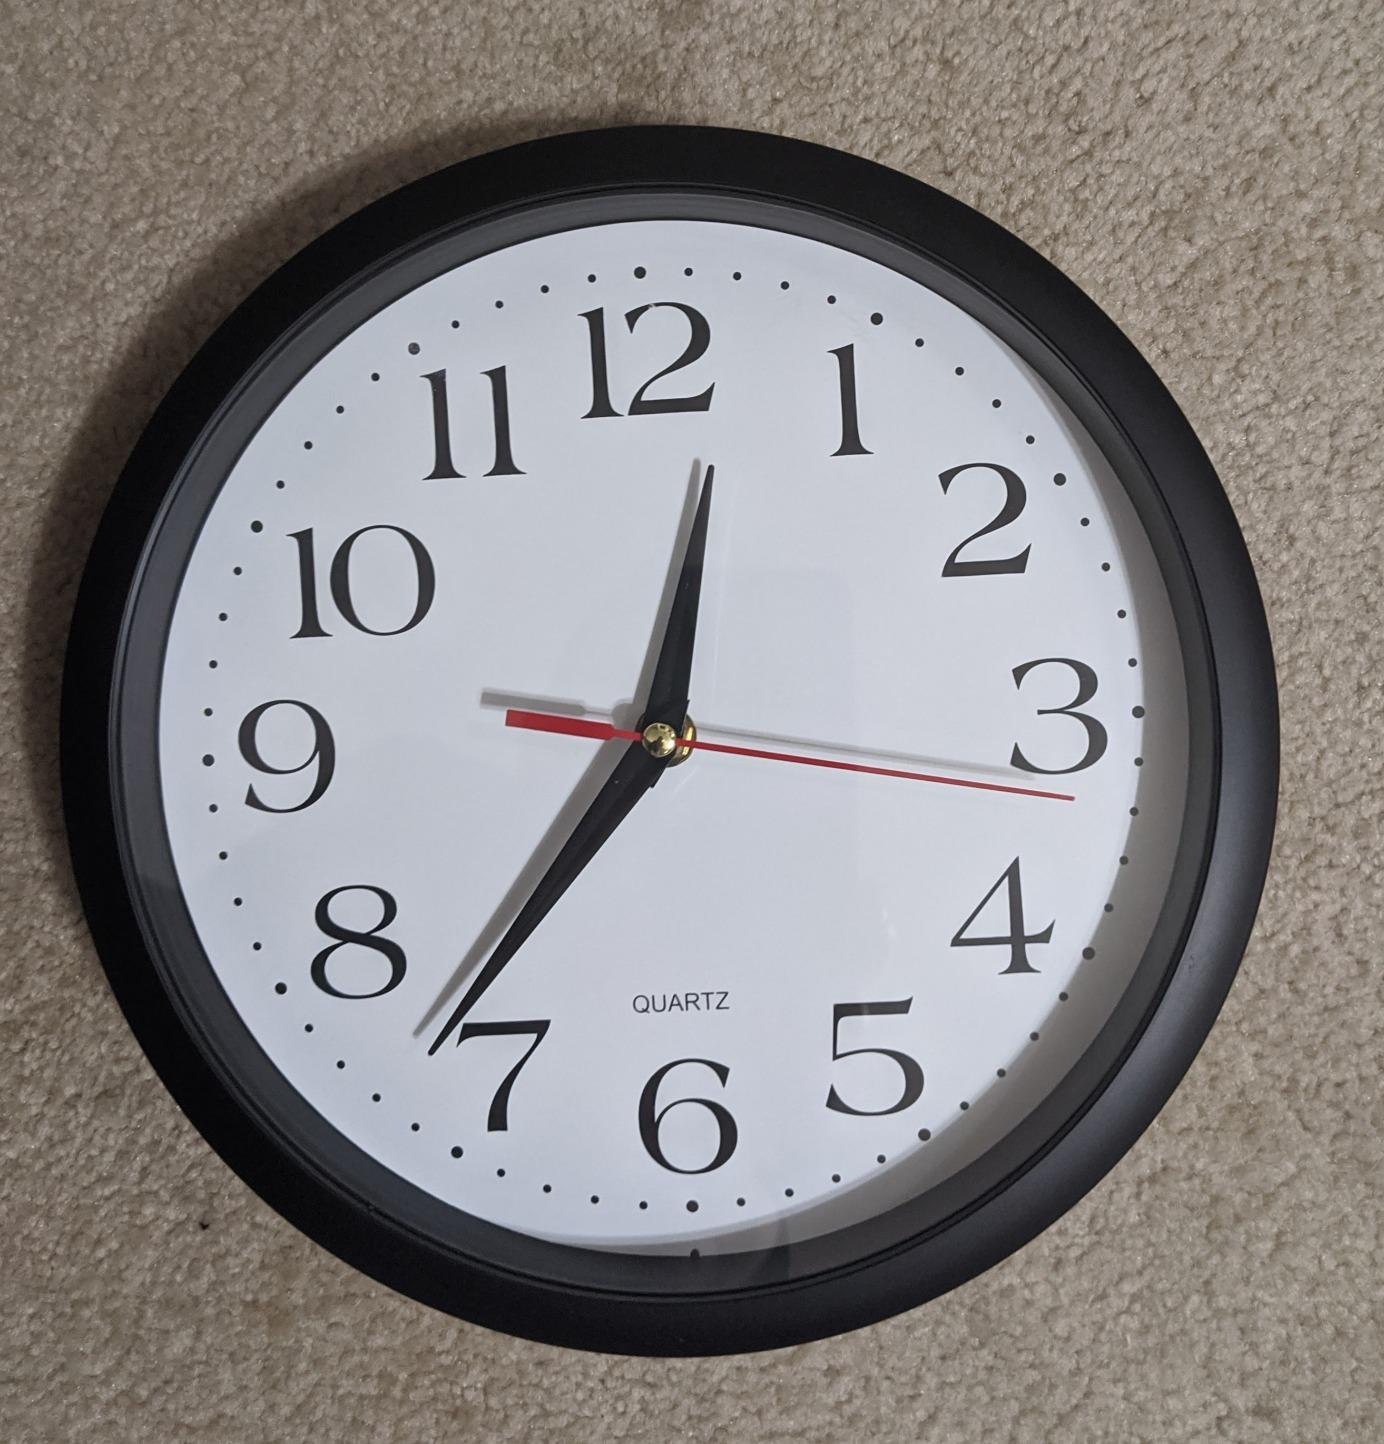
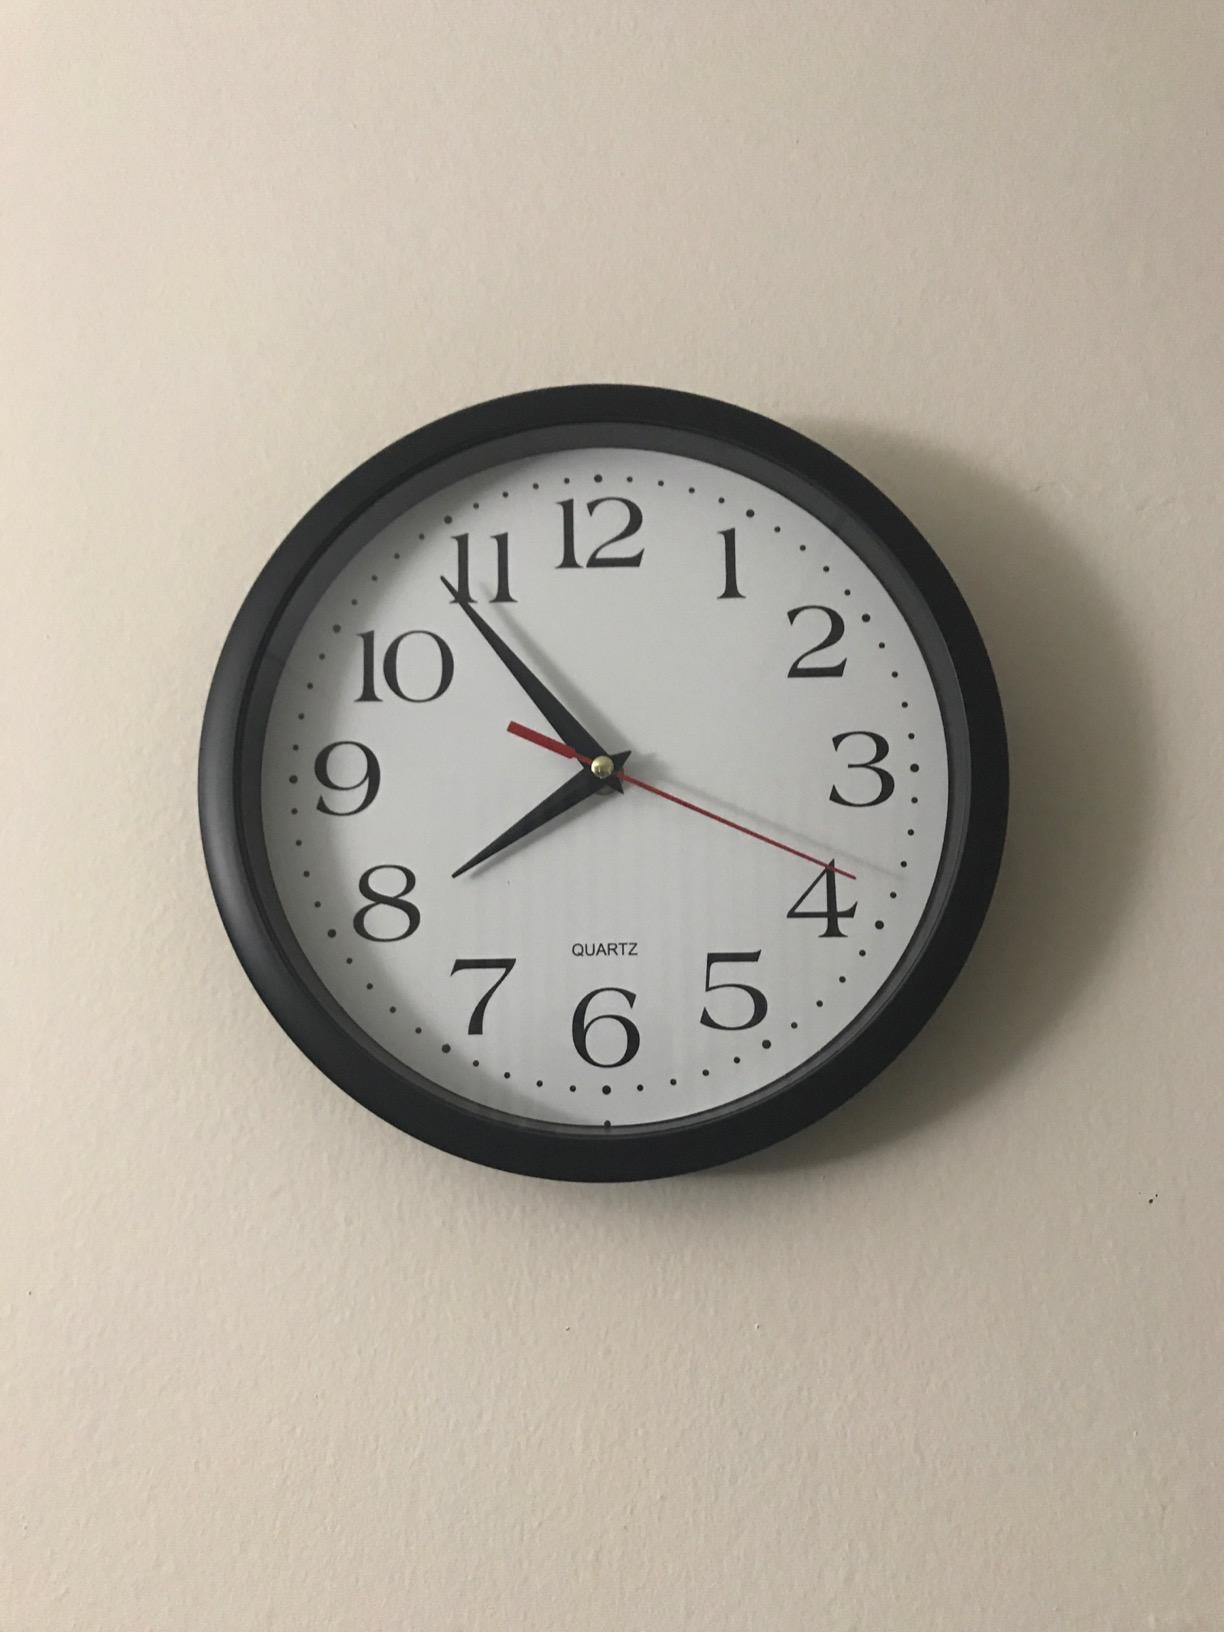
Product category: clock
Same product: yes